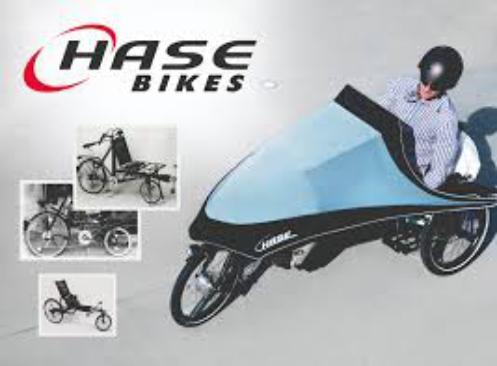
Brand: hase bikes
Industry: Transportation